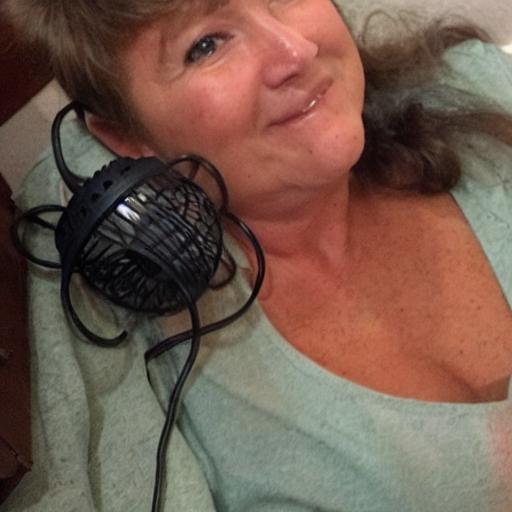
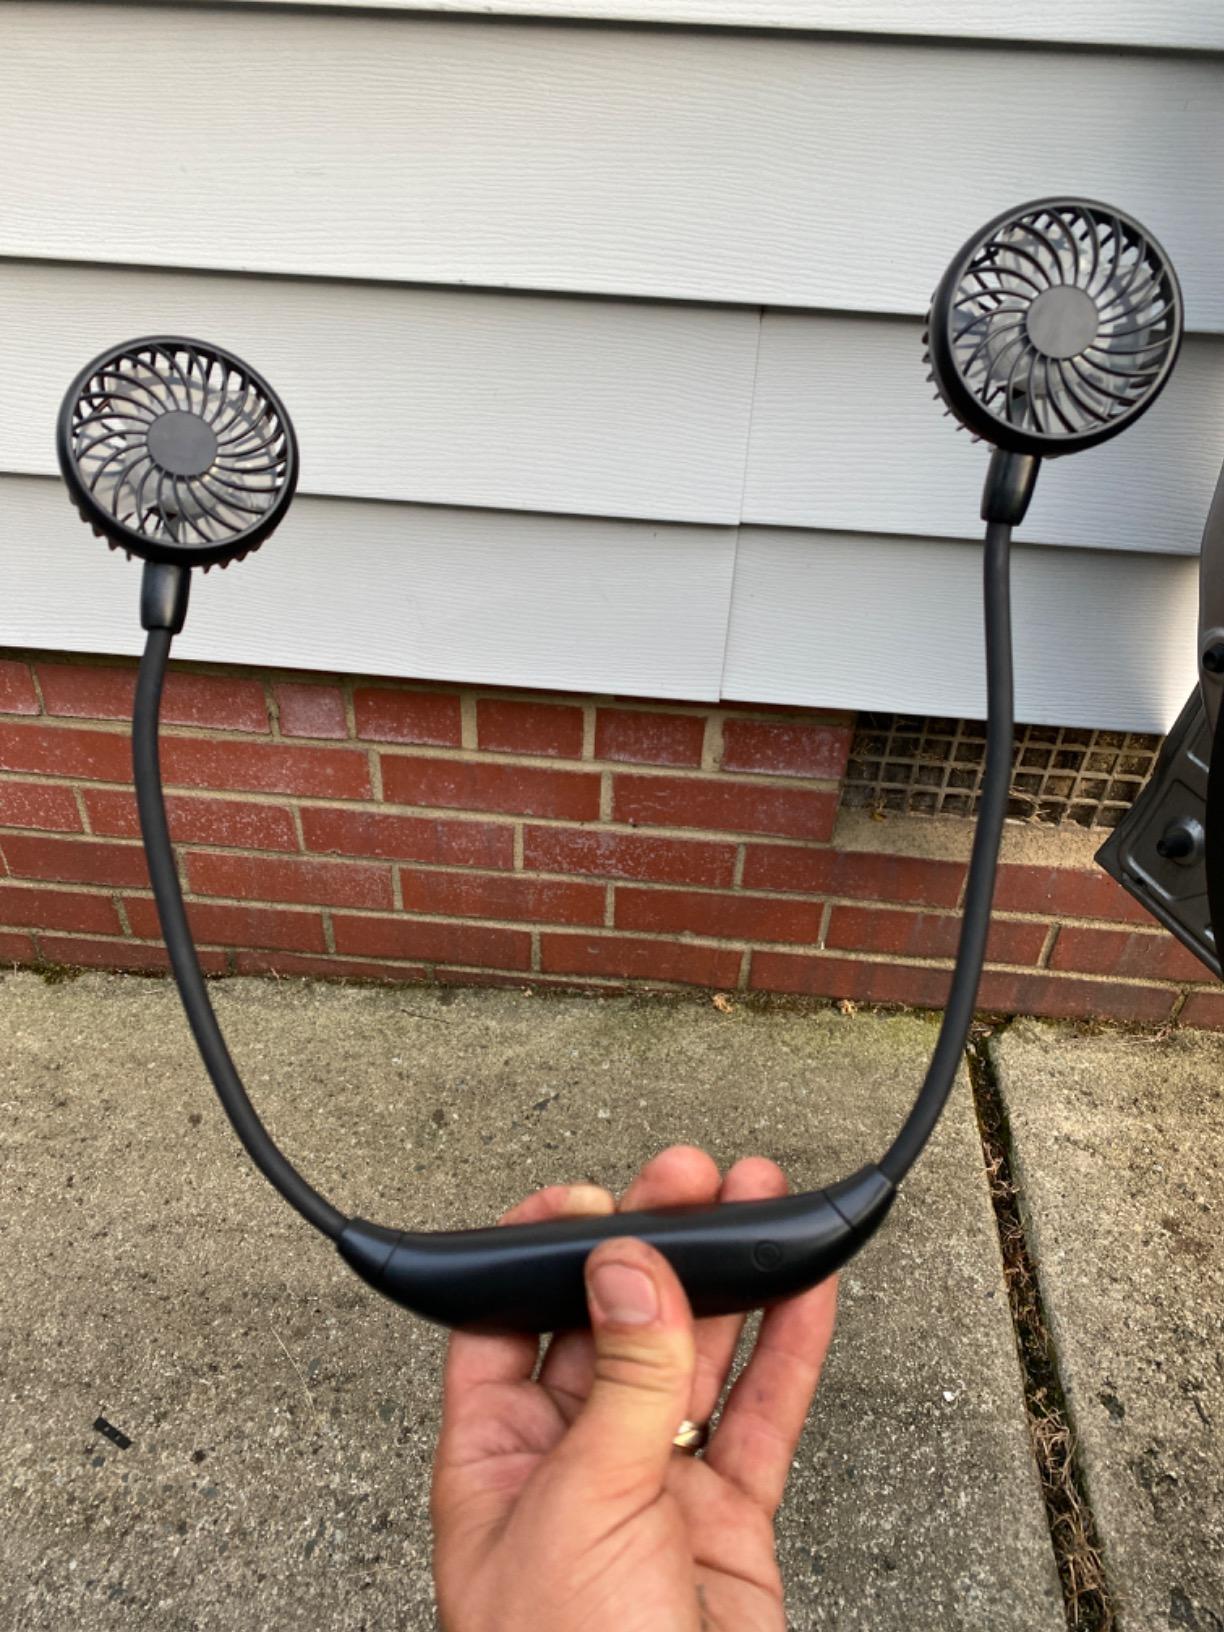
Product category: fan
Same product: no